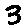
Label: 3